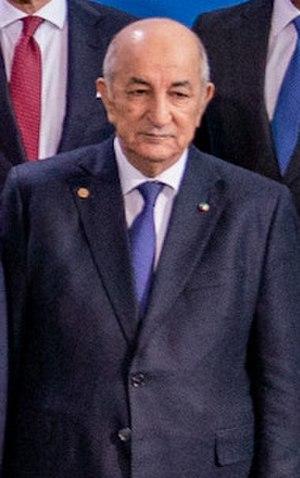
Abdelmadjid Tebboune le 19 janvier 2020 à la conférence de Berlin pour le processus de paix de la Libye
Abdelmadjid Tebboune, né le 17 novembre 1945 à Méchria, est un homme d'État algérien. Il est président de la République algérienne démocratique et populaire depuis le 19 décembre 2019.
Le président de la République algérienne démocratique et populaire est le chef de l'État en Algérie, exerçant les plus hautes fonctions du pouvoir exécutif.
Le Hirak désigne une série de manifestations sporadiques qui ont lieu depuis le 16 février 2019 en Algérie pour protester dans un premier temps contre la candidature d'Abdelaziz Bouteflika à un cinquième mandat présidentiel, puis contre son projet, également contesté par l'armée, de se maintenir au pouvoir à l'issue de son quatrième mandat dans le cadre d'une transition et de la mise en œuvre de réformes. Par la suite, les protestataires réclament la mise en place d'une Deuxième République, et le départ des dignitaires du régime, notamment parce que ceux-ci organisent le prochain scrutin avec les candidatures de caciques du régime, ce qui mène à l'élection de l'ancien Premier ministre Abdelmadjid Tebboune, lui-même contesté par les manifestants.
L'élection présidentielle algérienne de 2019 a lieu le 12 décembre 2019 en Algérie, après deux reports dans la même année.